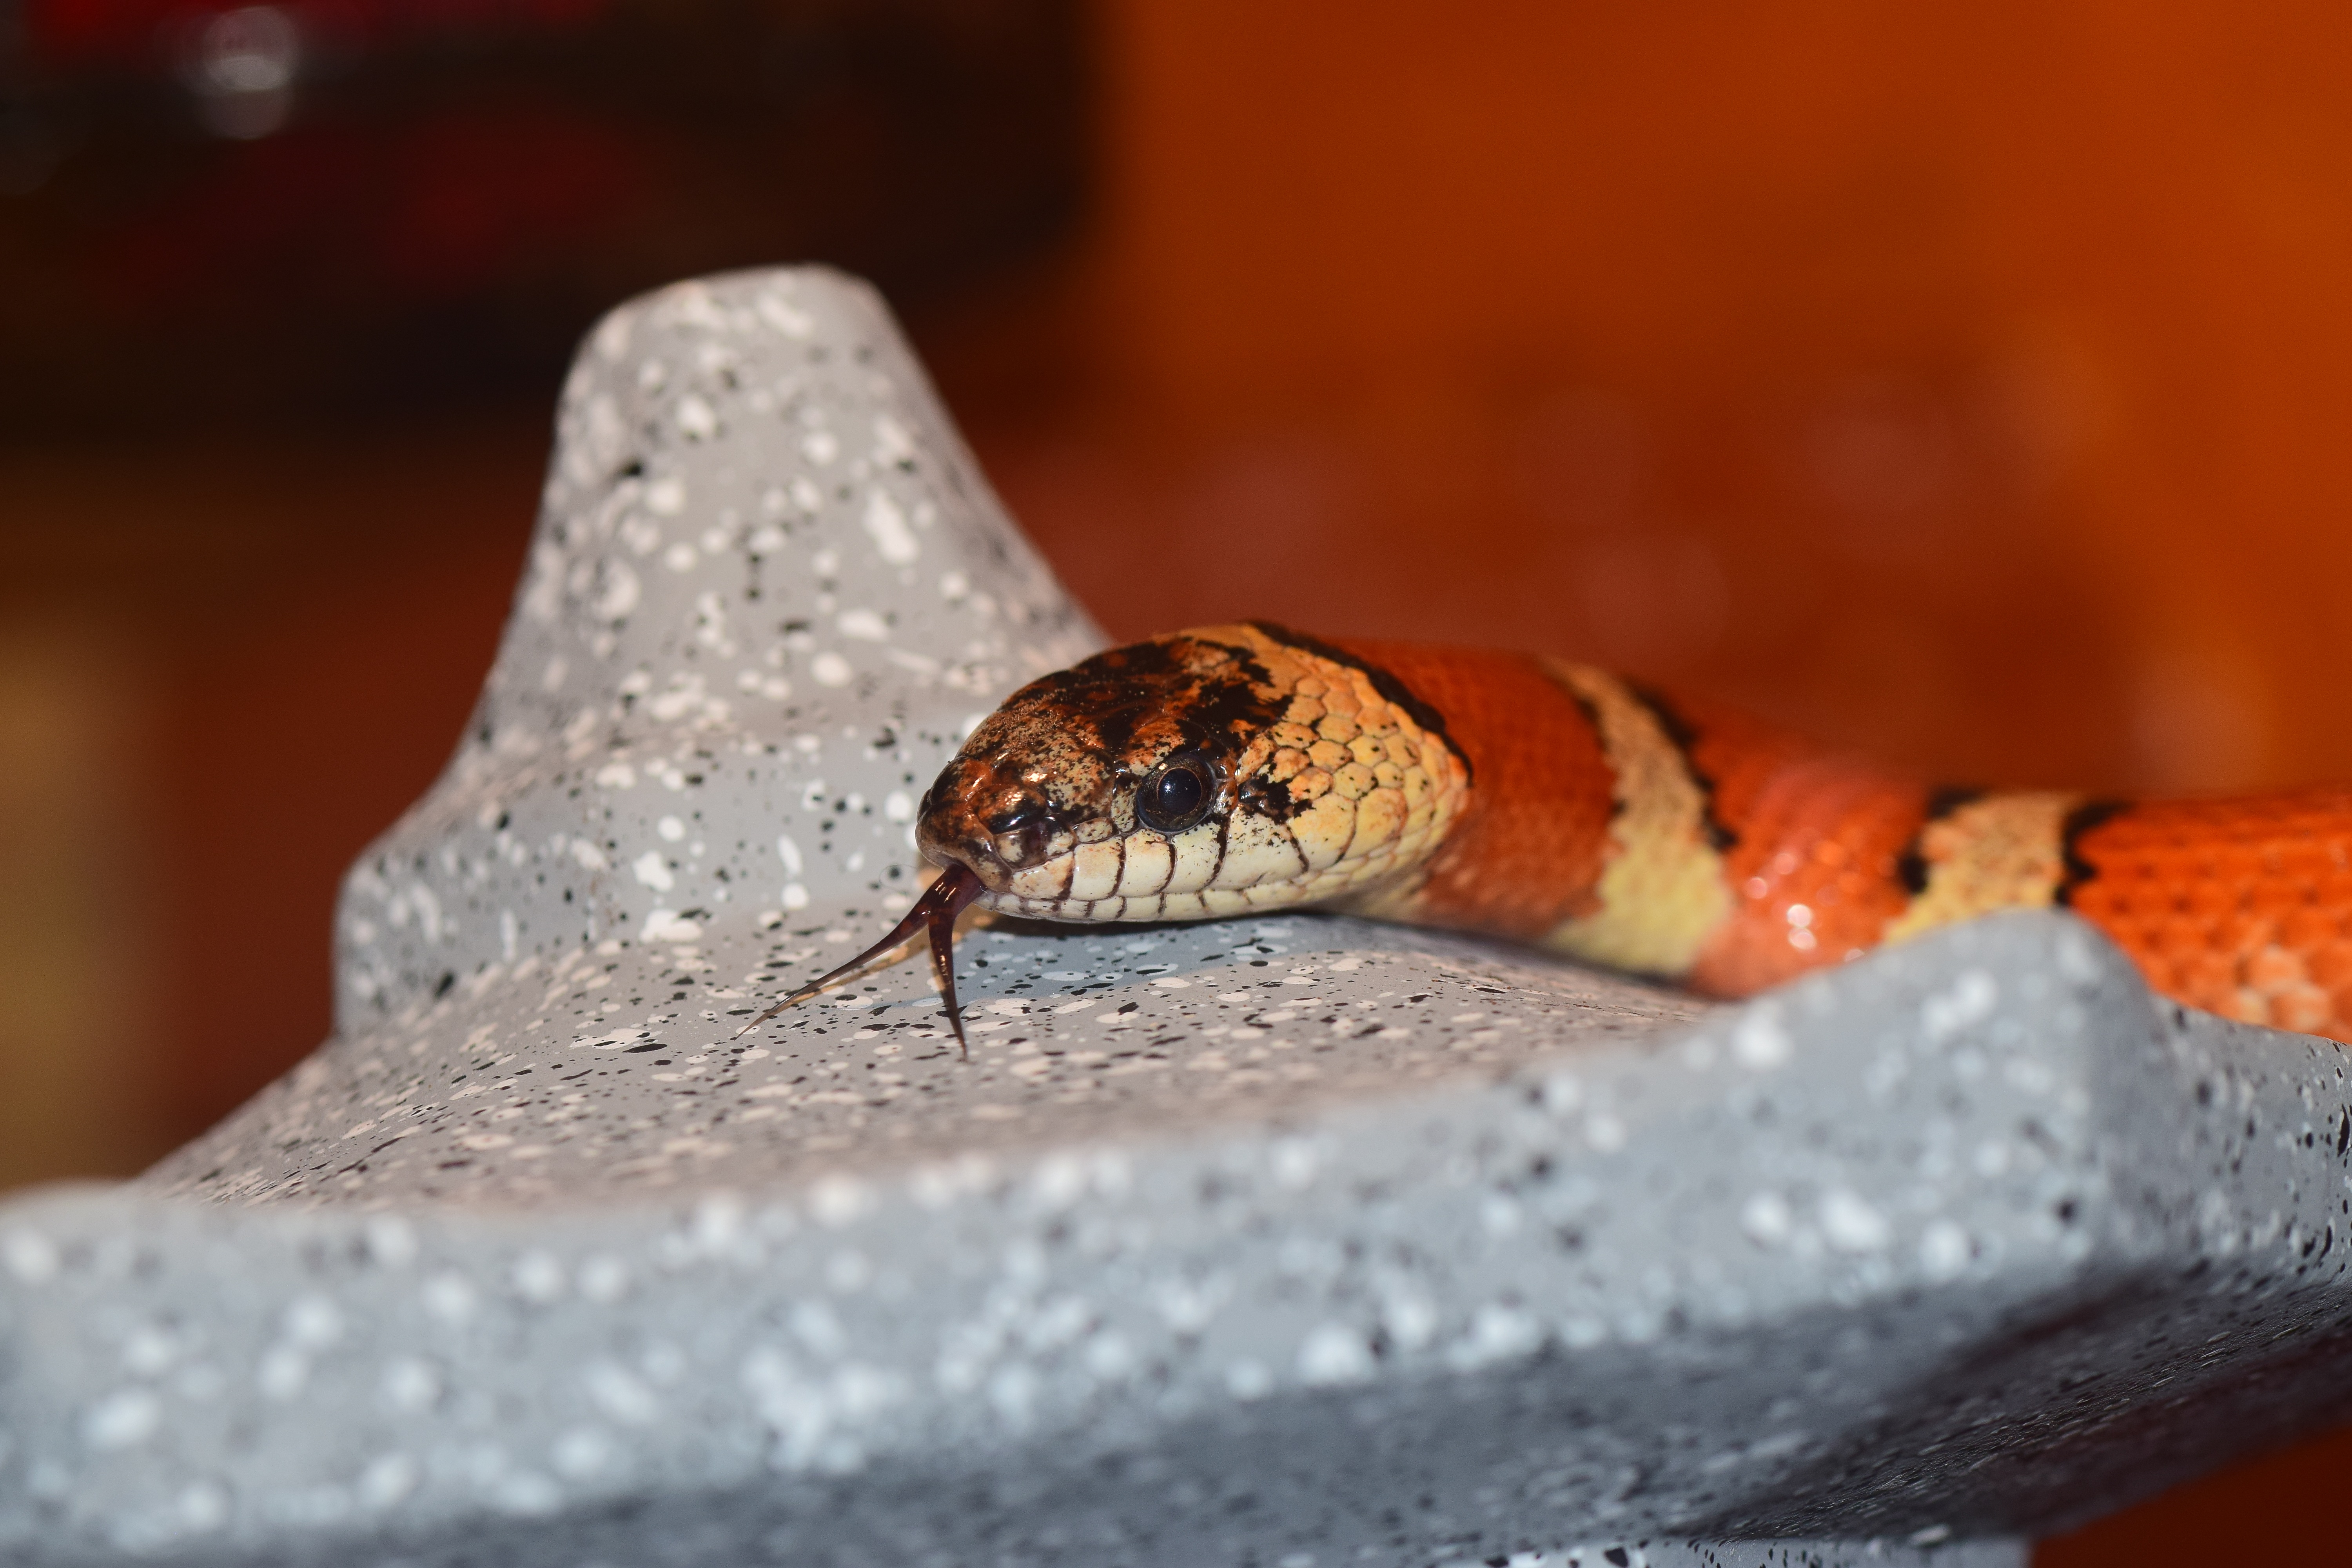
red, reptile, scale, yellow, close, fauna, lizard, invertebrate, close up, head, snake, creature, tongue, terrarium, natter, constrictor, macro photography, non toxic, terraristik, scaled reptile, king snake